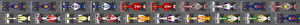
Le Grand Prix de Grande-Bretagne 2009, disputé sur le Circuit de Silverstone le 21 juin 2009, est la 811ᵉ épreuve du championnat du monde de Formule 1 courue depuis 1950 et la huitième manche du championnat 2009.